Islamic garden

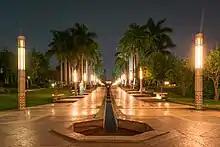
A rill fountain in the Al-Azhar Park, Cairo, Egypt

In the Ottoman era, Ottoman sultans and elites built various palaces, leisure kiosks, and garden estates along the shores of the Bosphorus and the Sea of Marmara around Constantinople (Istanbul). Unlike Mughal and Safavid gardens where strict geometry and symmetry was observed, the royal gardens in Topkapı Palace (the main residence of the sultans for much of the period) were laid out according to natural topography and emphasized naturalism over geometry. Some were organized as formal gardens whereas others took the appearance of semi-natural parks. Some sections consisted of formal parterres that were then placed inside larger informal garden areas. One documented exception to this general Ottoman trend was the Karabali Garden, laid out in the early 16th century in Kabataş, which had four symmetrical quadrants divided by axial paths. Sultan Suleyman (r. 1520–1566) was noted as a lover of gardens and employed some 2,500 gardeners to tend to roses, cypresses, and other flowering plants. In the Tulip Period, during the reign of Sultan Ahmet III (r. 1703-1730), flowerbeds of tulips were planted. The Topkapı-style tradition of a sprawling palace with multiple pavilions amidst garden was renewed again in the late 19th century when Sultan Abdulhamid II (r. 1876–1909) moved his residence to the new Yıldız Palace, which is set inside a large park area on the slopes overlooking the Bosphorus.